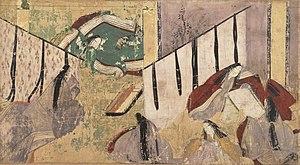
Le musée d'art Tokugawa est un musée d'art privé, situé dans l'ancienne résidence « Ōzone Shimoyashiki » à Nagoya, au centre du Japon. Ses collections contiennent plus de 12 000 pièces dont des katanas, des armures, des costumes noh et des masques, des meubles laqués, des céramiques chinoises et japonaises, des calligraphies et des peintures des dynasties chinoises Song et Yuan.